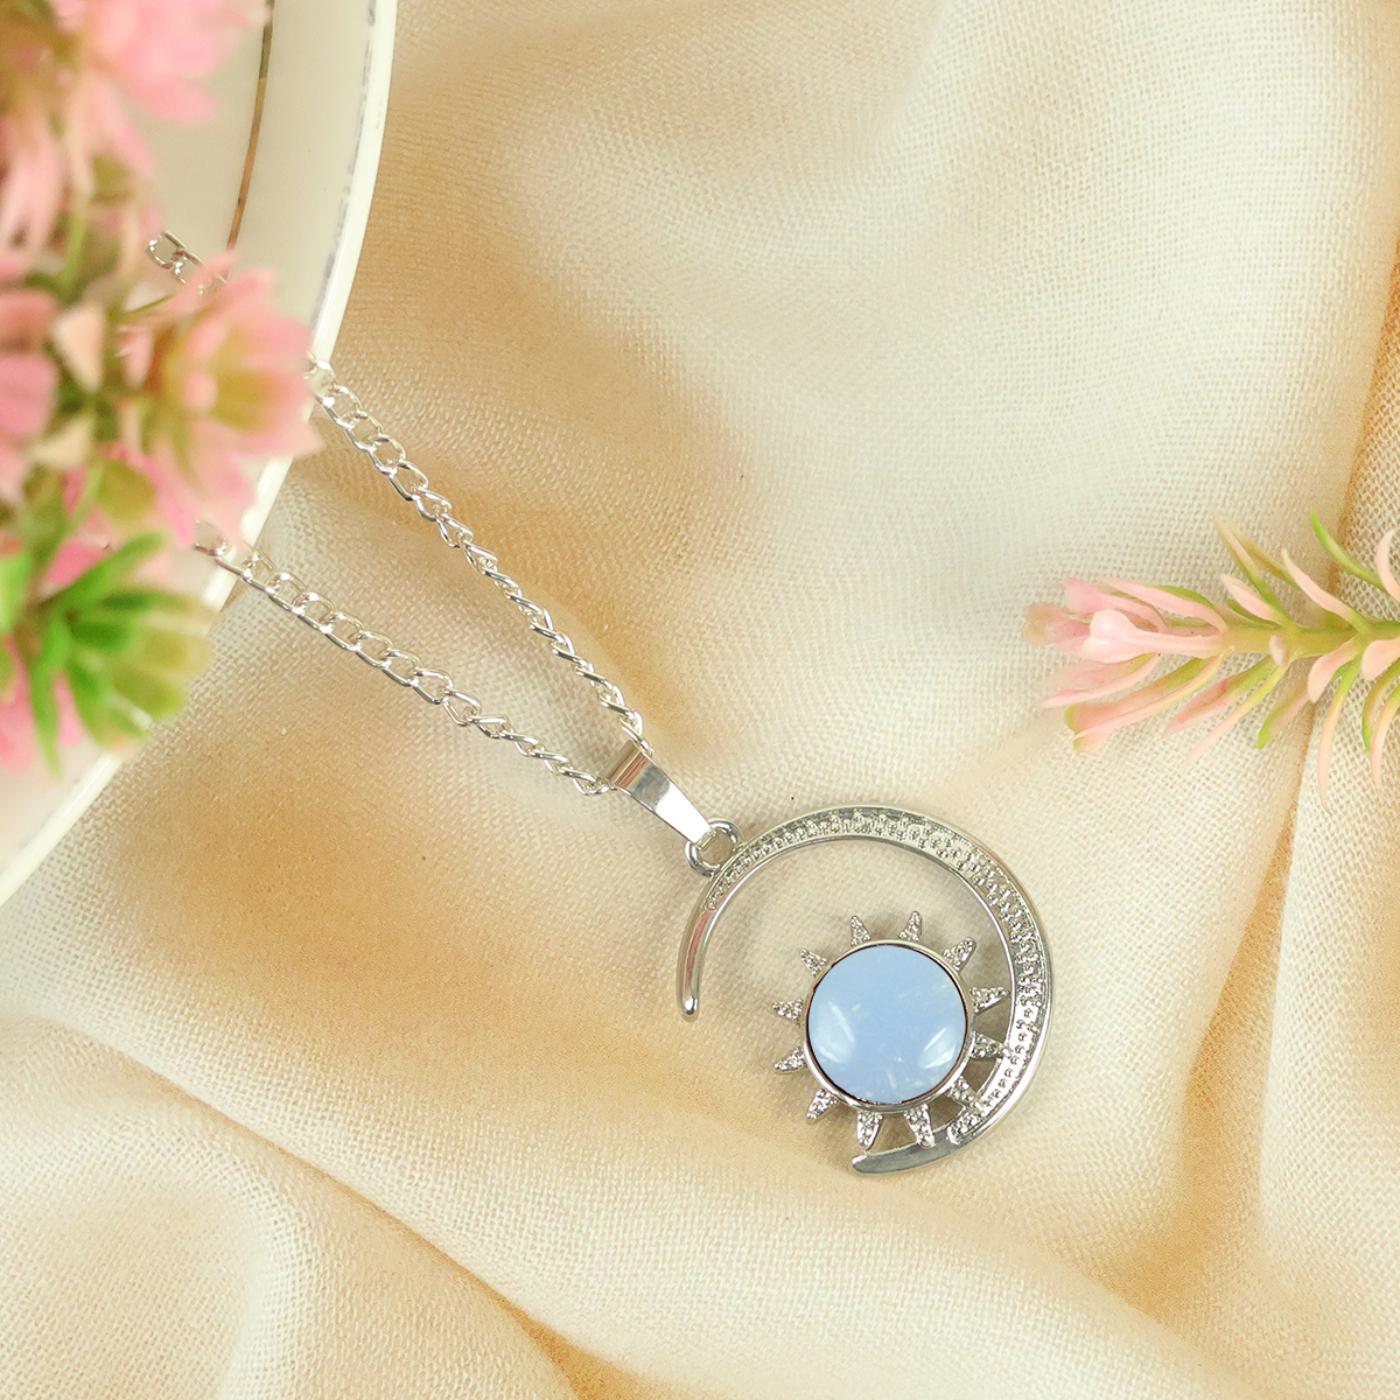
Reiki Crystal Products Opalite Sun Moon Pendant With Chain For Reiki Healing And Crystal Healing
Type: Necklaces & Pendants
Brand: Reiki Crystal Products
Price: Rs. 349
Natural Crystal Stone Pendant | Height : 25 mm | Length - 25 mm Approx. Pendant Charged By Reiki Grand Master & Vastu Expert
Features: Natural Crystal Stone Pendant | Height : 25 mm | Length - 25 mm Approx. Pendant Charged By Reiki Grand Master & Vastu Expert,Natural Healing Stone Pendant for Reiki Healing, Crystal Healing, Numerology, Tarot, Astrology & Feng Shui,100% Authentic, Original and Natural Healing Crystal / Stone - small holes, crack marks on the surface or inside the stones are often visible,Material : Natural Healing Stones See Images & Product Description For Healing Properties /Advantages,Stylish Party-Daily-Office-Casual Wear Reiki Healing Stone Pendant / Locket for Men, Women, Boys, Girls. Best for Gifting & Personal Use.
Included: Pack Of 1 Opalite Sun Moon Pendant